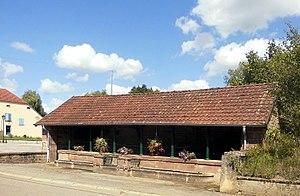
Lavoir de Cuve
Cuve est une commune française située dans le département de la Haute-Saône, en région Bourgogne-Franche-Comté.